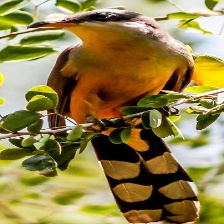
Species: MANGROVE CUCKOO
Scientific name: COCCYZUS MINOR